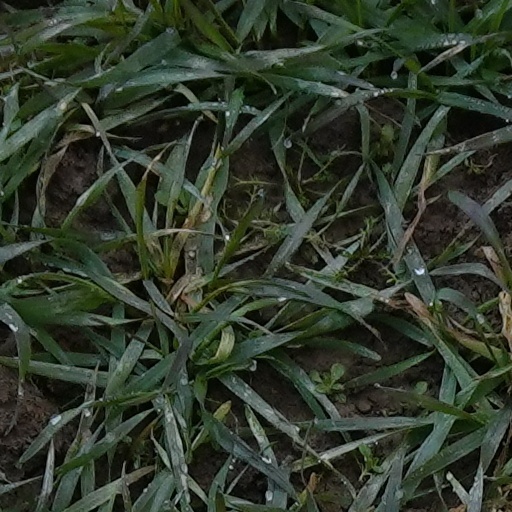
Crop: wheat